Sia

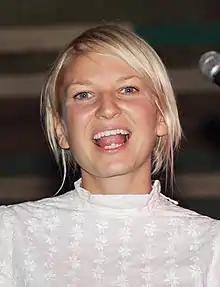
Sia in 2006

Sia Kate Isobelle Furler (born 18 December 1975) is an Australian singer and songwriter. Born and raised in Adelaide, she started her career as a singer in the acid jazz band Crisp in the mid-1990s. When Crisp disbanded in 1997, she released her debut studio album, "OnlySee", in Australia. Sia moved to London and provided vocals for the British duo Zero 7. She released her second studio album, "Healing Is Difficult", in 2001 and her third, "Colour the Small One", in 2004.